George Frideric Handel

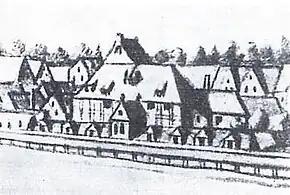
The Hamburg Oper am Gänsemarkt in 1726, where Handel was a musician

Handel's probationary appointment to Domkirche expired in March 1703. By July Handel was in Hamburg. Since he left no explanation for the move biographers have offered their own speculation.